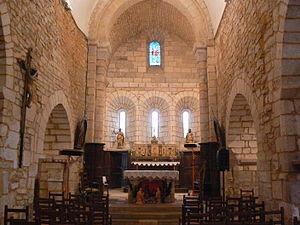
La nef centrale de l'église Saint Martin
L'église Saint-Martin est une église catholique située à Gignac, dans le département français du Lot en France.